Fisher Flying Products

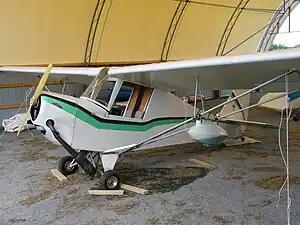
Fisher FP-101

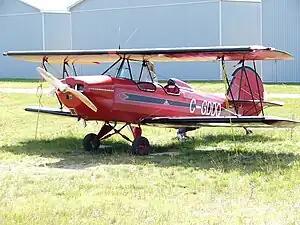
Fisher Celebrity biplane

The company currently has 15 different designs available and had over 3,500 aircraft flying in 2007.